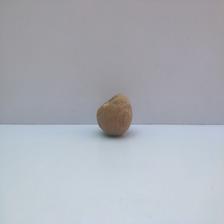
Size: Spoiled